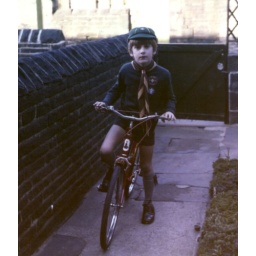
Cliff in cub scout uniform on new bike 1976